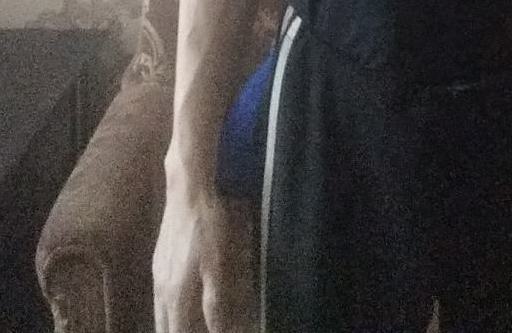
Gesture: no_gesture